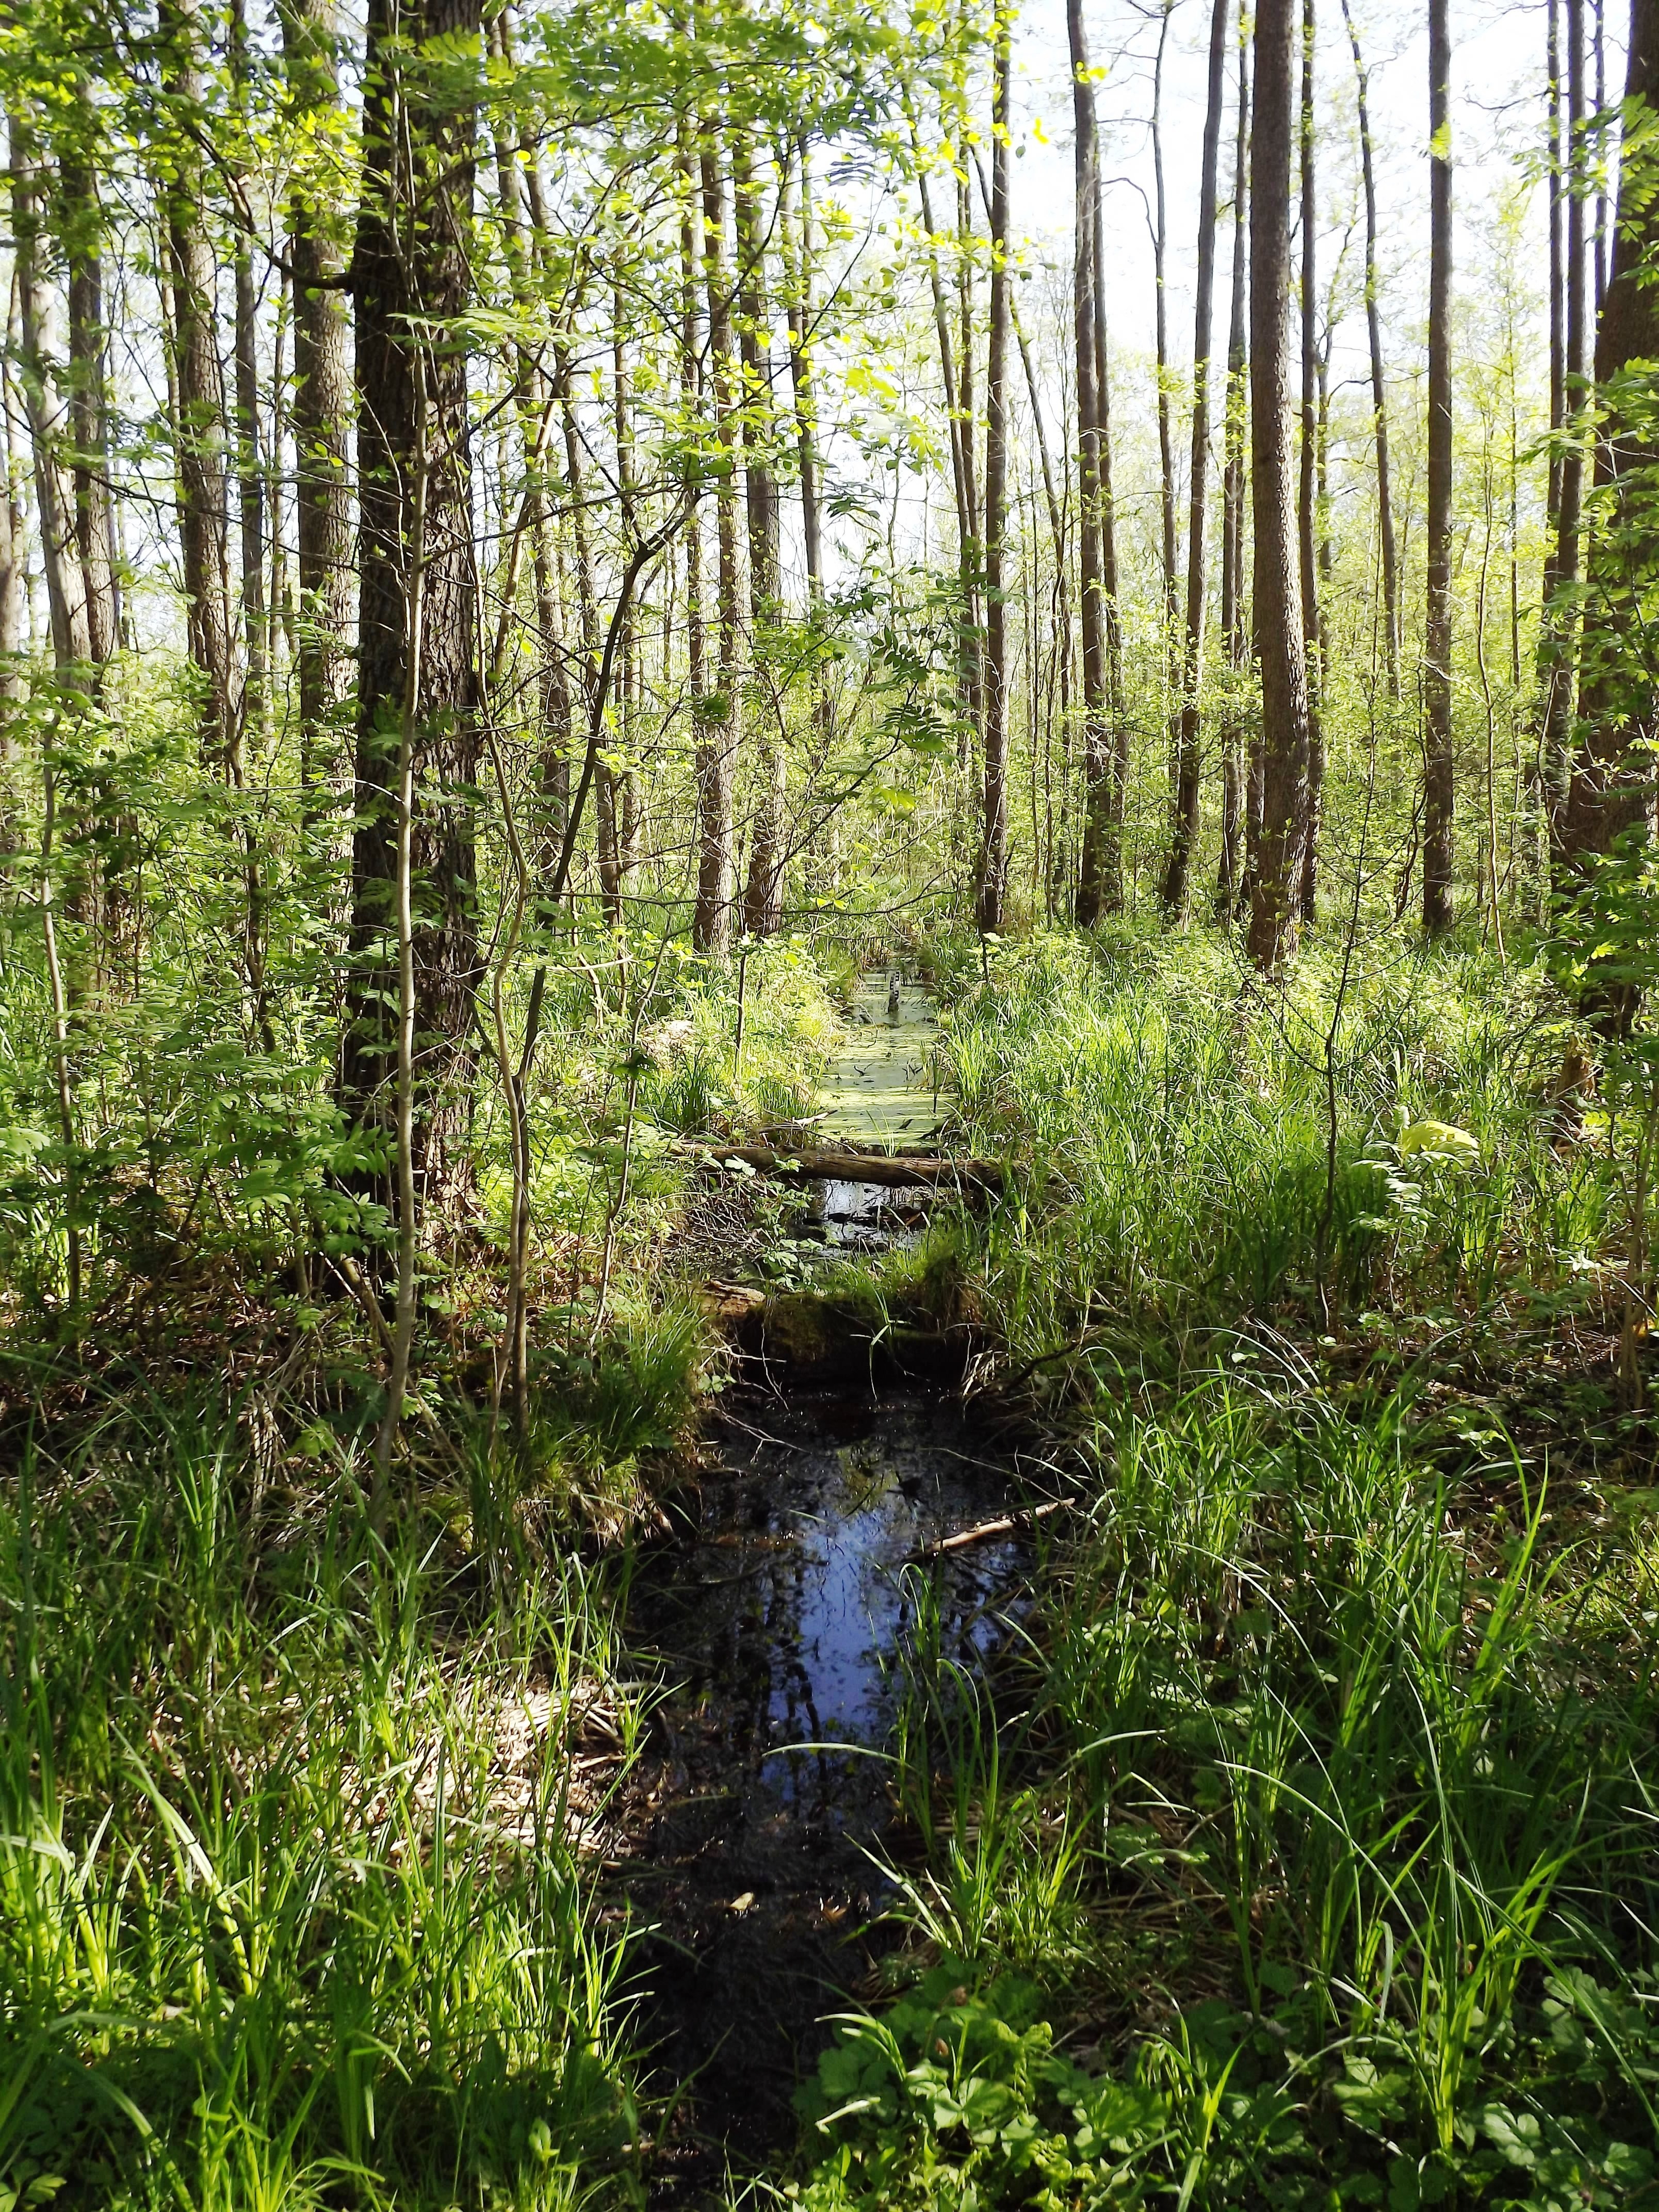
nature, forest, creek, swamp, wilderness, trail, pond, stream, jungle, moor, vegetation, rainforest, wetland, bog, woodland, bach, habitat, dig, ecosystem, watercourse, nature reserve, biome, old growth forest, natural environment, geographical feature, temperate broadleaf and mixed forest, temperate coniferous forest, riparian forest